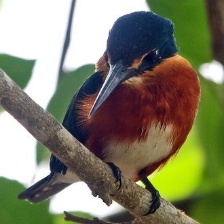
Species: PYGMY KINGFISHER
Scientific name: ISPIDINA PICTA